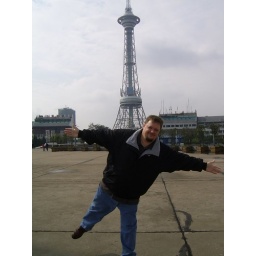
Zhouzho TV tower in the background. At night it lights up in beautiful colors helping to decorate the night sky in Zhouzho.